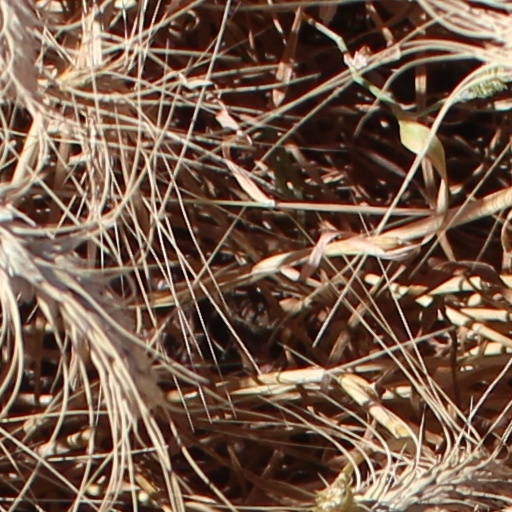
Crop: wheat